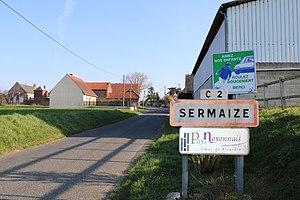
Entrée du village
Sermaize est une commune française située dans le département de l'Oise en région Hauts-de-France.